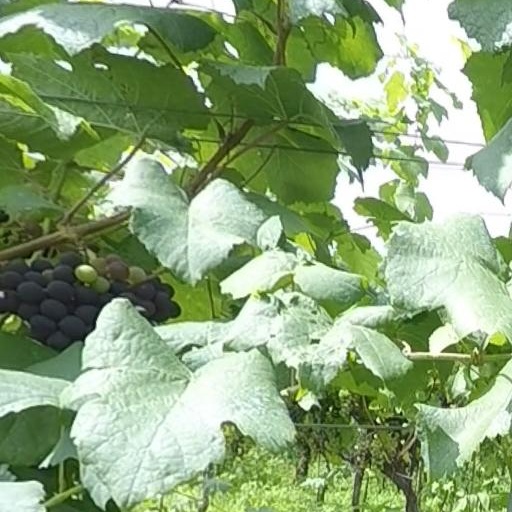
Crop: grape